Red Kiss

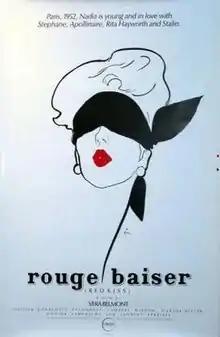
Film poster

Red Kiss is a 1985 French drama film directed by Véra Belmont. It was entered into the 36th Berlin International Film Festival, where Charlotte Valandrey won the Silver Bear for Best Actress.